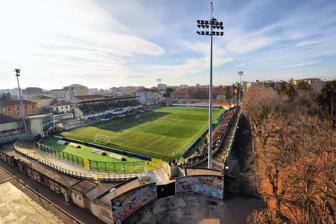
Building: Stadio Silvio Piola (Vercelli)
Country: Italy
Year built: 1932
Stadio Silvio Piola Location Vercelli , Italy Owner Municipality of Vercelli Capacity 5,500 Surface synthetic grass Italgreen 62 Lesmo Geofill 105x68m Construction Broke ground 1932 Opened 1932 Renovated 2011 2012 2015 Tenants F.C. Pro Vercelli 1892 A.C. Gozzano (temporarily) Stadio Silvio Piola is an association football stadium in Vercelli , Italy . It is the home ground of F.C. Pro Vercelli 1892 . The stadium holds 5,500 and was named after Italy legend and former player Silvio Piola . References ^ Gozzano - lega-pro.com External links Wikimedia Commons has media related to Stadio Silvio Piola (Vercelli) . Official Website Stadio Silvio Piola at Stadium Journey v t e Serie A venues Current Arechi Atleti Azzurri d'Italia Bentegodi Brianteo Castellani Dall'Ara Ferraris Franchi Friuli Juventus Stadium Mapei Stadium Maradona Olimpico Olimpico Grande Torino San Siro Stirpe Unipol Domus Via del mare Former Adriatico – Giovanni Cornacchia Appiani Amsicora Franchi – Montepaschi Arena Barbera Braglia Celeste Ceravolo Collana Conero Curi Del Duca Elisa Euganeo Filadelfia Garibaldi – Stadio Romeo Anconetani Garilli Granillo Grezar Liberati Littorio Manuzzi Mari Martelli Massimino Mazza Melani Menti Militare dell'Arenaccia Mirabello Moccagatta Ossola Palli Partenopeo Partenio-Adriano Lombardi Patti Penzo Picchi Picco Piola (Novara) Piola (Vercelli) Rigamonti Rigamonti-Ceppi San Filippo San Nicola Scida Sinigaglia Speroni Tardini Tenni Umberto I Vestuti Vigorito Vittoria Zaccheria Zini Demolished Bentegodi (1906–1963) Campo degli Sports Campo Testaccio Corso Marsiglia Corso Sebastopoli Delle Alpi Matusa Moretti Nazionale PNF Rondinella Sant'Elia Viale Piave v t e 2022–23 Serie C stadiums Girone A AlbinoLeffe Stadium ( Zanica ) Breda ( Sesto San Giovanni ) Briamasco ( Trento ) Città di Meda ( Meda ) Dal Molin ( Arzignano ) Euganeo ( Padua ) Ferruccio ( Seregno ) Garilli ( Piacenza ) Gavagnin-Nocini ( Verona ) Martelli ( Mantua ) Menti ( Vicenza ) Moccagatta ( Alessandria ) Piola ( Novara ) Piola ( Vercelli ) Rigamonti-Ceppi ( Lecco ) Rocco ( Trieste ) Speroni ( Busto Arsizio ) Teghil ( Lignano Sabbiadoro ) Turina ( Salò ) Voltini ( Crema ) Girone B Comunale ( Fiorenzuola d'Arda ) Barbetti ( Gubbio ) Benelli ( Pesaro ) Brilli Peri ( Montevarchi ) Comunale ( Chiavari ) Dei Marmi ( Carrara ) Del Conero ( Ancona ) Franchi ( Siena ) Galli ( Imola ) Helvia Recina ( Macerata ) Mannucci ( Pontedera ) Manuzzi ( Cesena ) Mapei ( Reggio Emilia ) Melani ( Pistoia ) Moccagatta ( Alessandria ) Neri ( Rimini ) Nespoli ( Olbia ) Porta Elisa ( Lucca ) Recchioni ( Fermo ) Sanna ( Sassari ) Girone C Adriatico ( Pescara ) Ceravolo ( Catanzaro ) Curcio ( Picerno ) Degli Ulivi ( Andria ) Francioni ( Latina ) Iacovone ( Taranto ) Liguori ( Torre del Greco ) Mannucci ( Pontedera ) Menti ( Castellammare di Stabia ) Monterisi ( Cerignola ) Nuovarredo Arena ( Francavilla Fontana ) Partenio-Lombardi ( Avellino ) Razza ( Vibo Valentia ) Rocchi ( Viterbo ) San Filippo-Scoglio ( Messina ) Scida ( Crotone ) Torre ( Pagani ) Veneziani ( Monopoli ) Viviani ( Potenza ) Zaccheria ( Foggia ) 45°19′11″N 8°25′16″E / 45.31972°N 8.42111°E / 45.31972; 8.42111 This article about an Italian sports venue is a stub . You can help Wikipedia by expanding it . v t e